Answer in natural language. Considering the relative positions, where is Doorway (highlighted by a blue box) with respect to dark wooden bed frame with slats? Choose between the following options: left or right
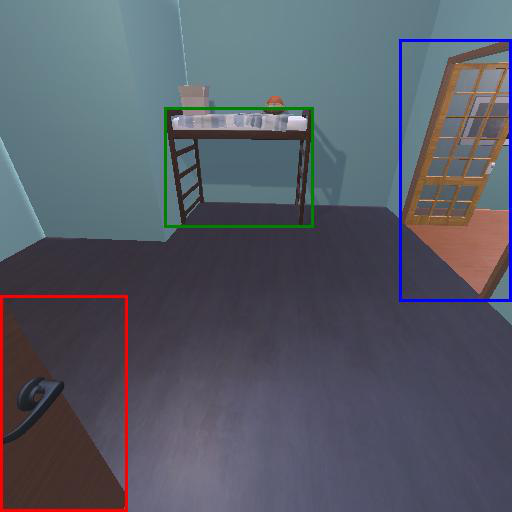
<answer>right</answer>